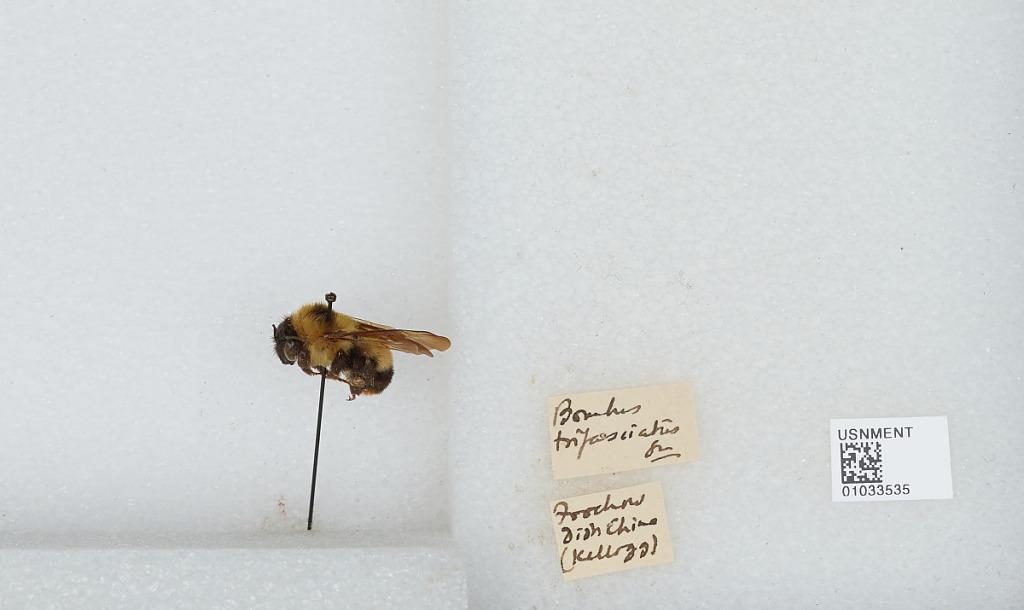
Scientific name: Bombus (Diversobombus) trifasciatus Smith
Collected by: Kellogg
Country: China
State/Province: Fujian
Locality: Fuzhou